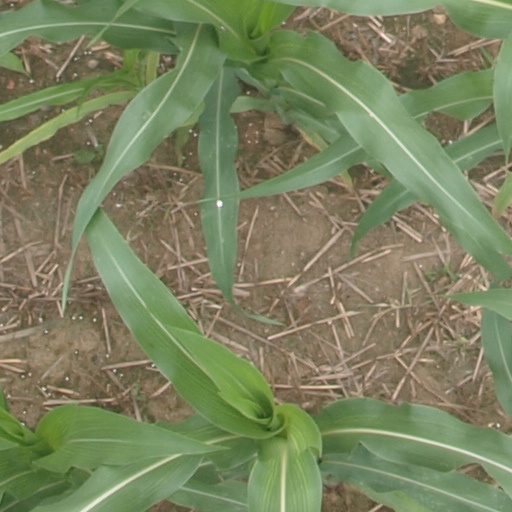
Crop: maize; corn